Danny Boy

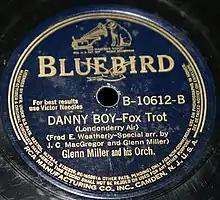
1940 recording by Glenn Miller and His Orchestra on RCA Bluebird, B-10612-B

In 1910, in Bath, Somerset, England, the English lawyer and lyricist Frederic Weatherly initially wrote the words of "Danny Boy" to a tune other than "Londonderry Air". One story is that his sister-in-law Margaret Enright Weatherly (known as "Jess") sent him a copy of "Londonderry Air" in 1913, and Weatherly modified the lyrics of "Danny Boy" to fit its rhyme and meter. A different story has Jess singing the air to Weatherly in 1912 with different lyrics. Yet another story is that Frederic did not set the poem to any tune, but that, in 1913, Margaret, who, with her husband Edward Weatherly, was living at the Neosho mine near Ouray, Colorado, in the US, set it to the "Londonderry Air", which she had heard as a child in California played by her father and other Irish railway workers.